Ahmednagar

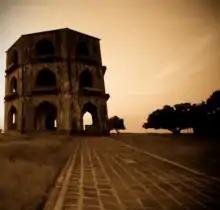
Salabat Khan's tomb

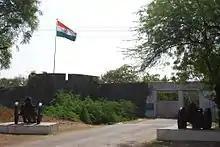
Ahmednagar fort entrance

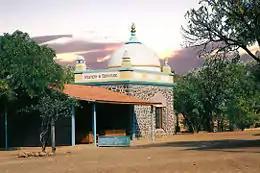
Samadhi of Meher Baba

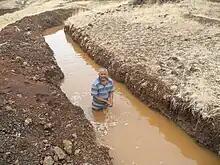
Deep continuous contour trenches (CCT)

Ahmednagar has 1 airport, the nearest domestic airport at Shirdi at 90 km. While the nearest International Airport is at Pune.